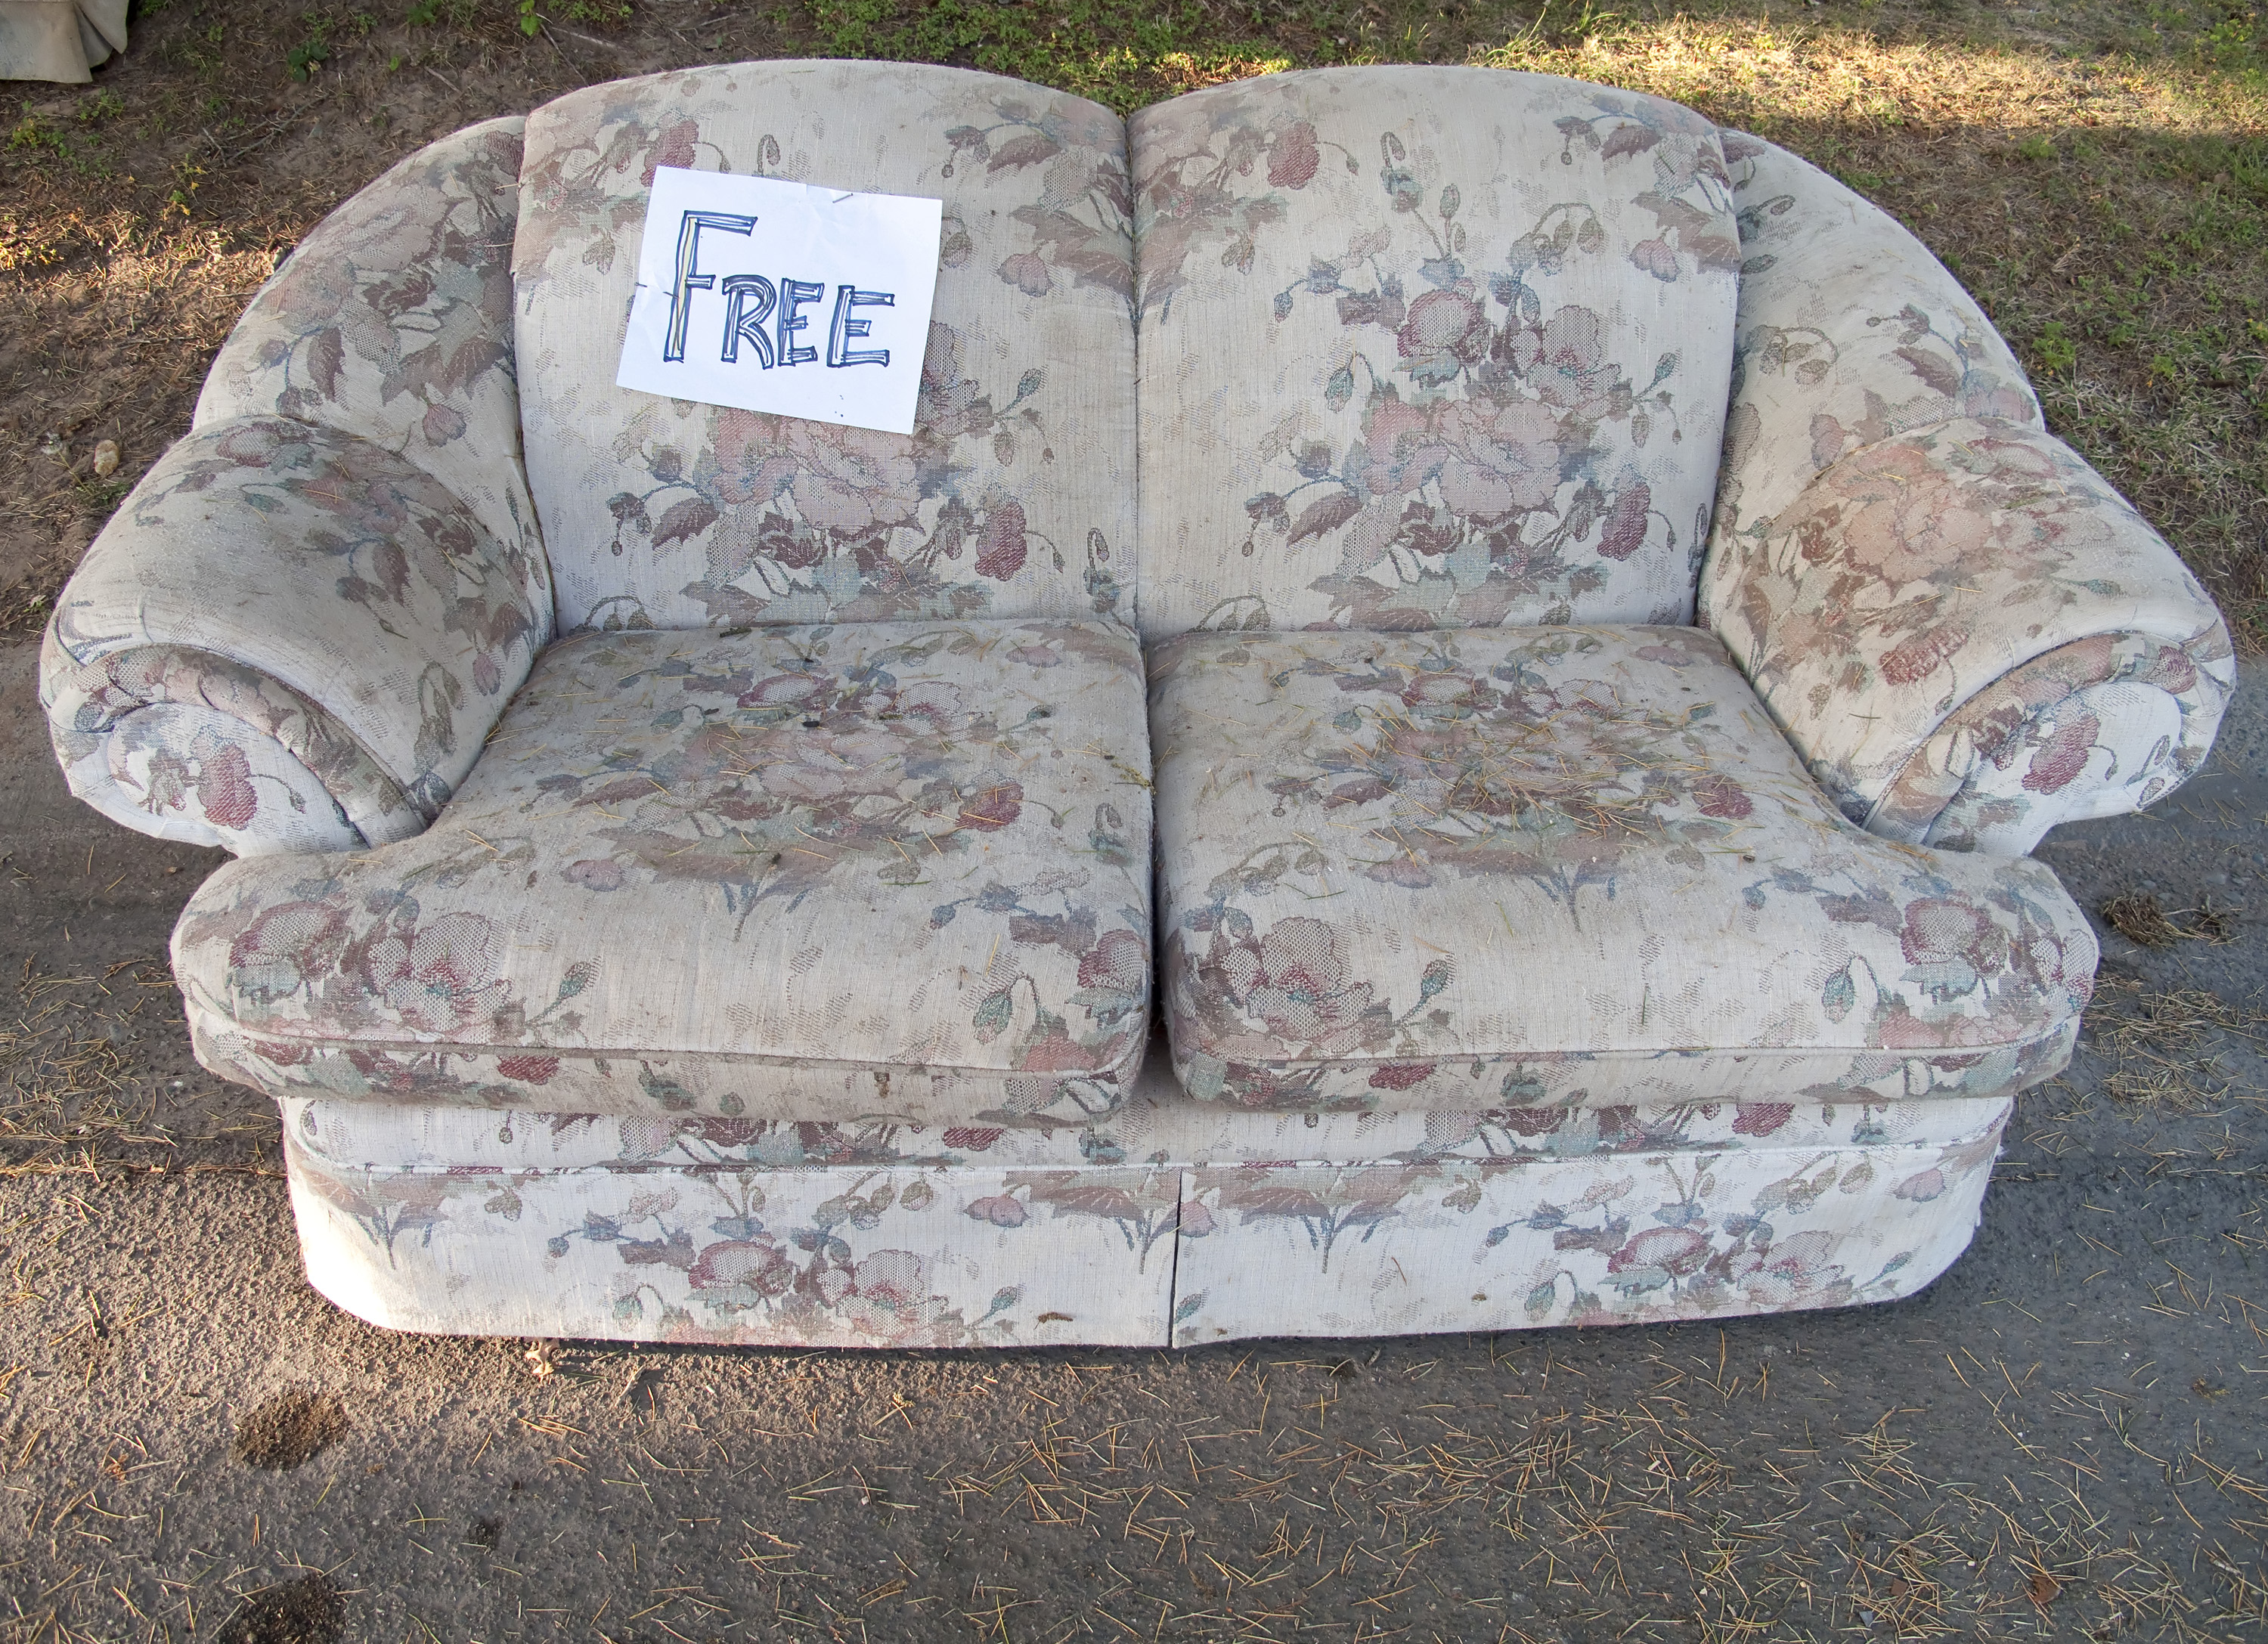
chair, furniture, material, product, art, car seat